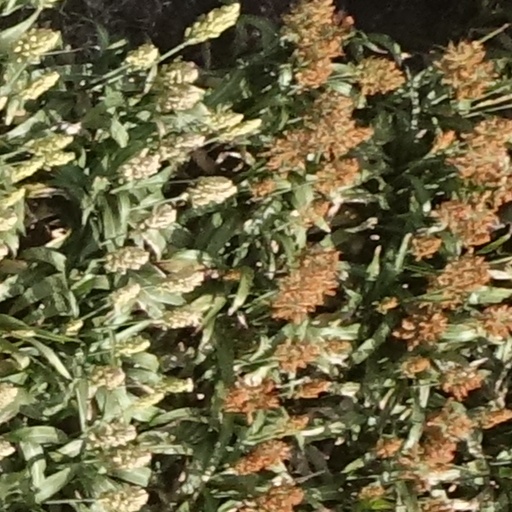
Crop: sorghum